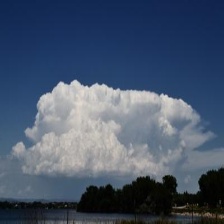
Cloud type: Cumulonimbus